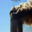
Label: skyscraper